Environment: real
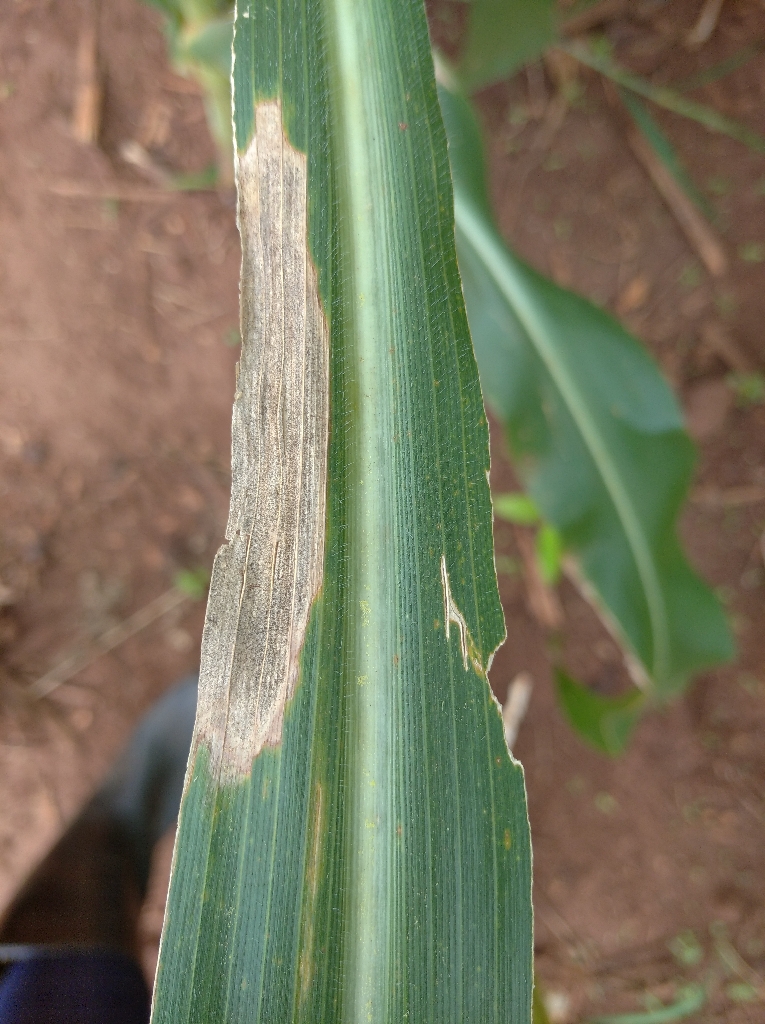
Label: northern_corn_leaf_blight